Luther Burden

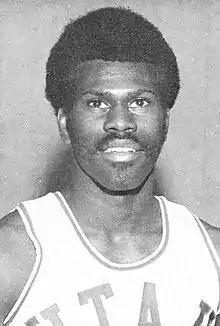
Burden, circa 1974

Luther Dean "Ticky" Burden (February 28, 1953 – October 29, 2015) was an American NBA and ABA basketball player.